Postage stamp

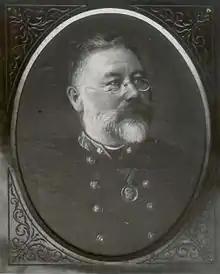
Lovrenc Košir, 1870s

In 1835, the civil servant Lovrenc Košir from Ljubljana in Austria-Hungary (now Slovenia), suggested the use of "artificially affixed postal tax stamps" using "gepresste Papieroblate" ("pressed paper wafers"), but although civil bureaucrats considered the suggestion in detail, it was not adopted. The 'Papieroblate' were to produce stamps as paper decals so thin as to prevent their reuse.